Uyghur cuisine

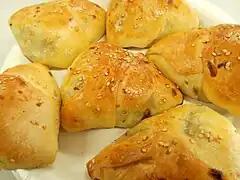
Uyghur "samsa"

Aside from "nan", there are also many types of filled bread such as "samsa", which are hand-held lamb pies roasted in a "tunur". A flat, pan-grilled variety with a similar filling is called "göshnan". Aside from lamb, baked "pamirdin" pies also stuffed with onions and carrots. "Sambusa" are fried Uyghur empanada filled with meat, rice, and carrots.